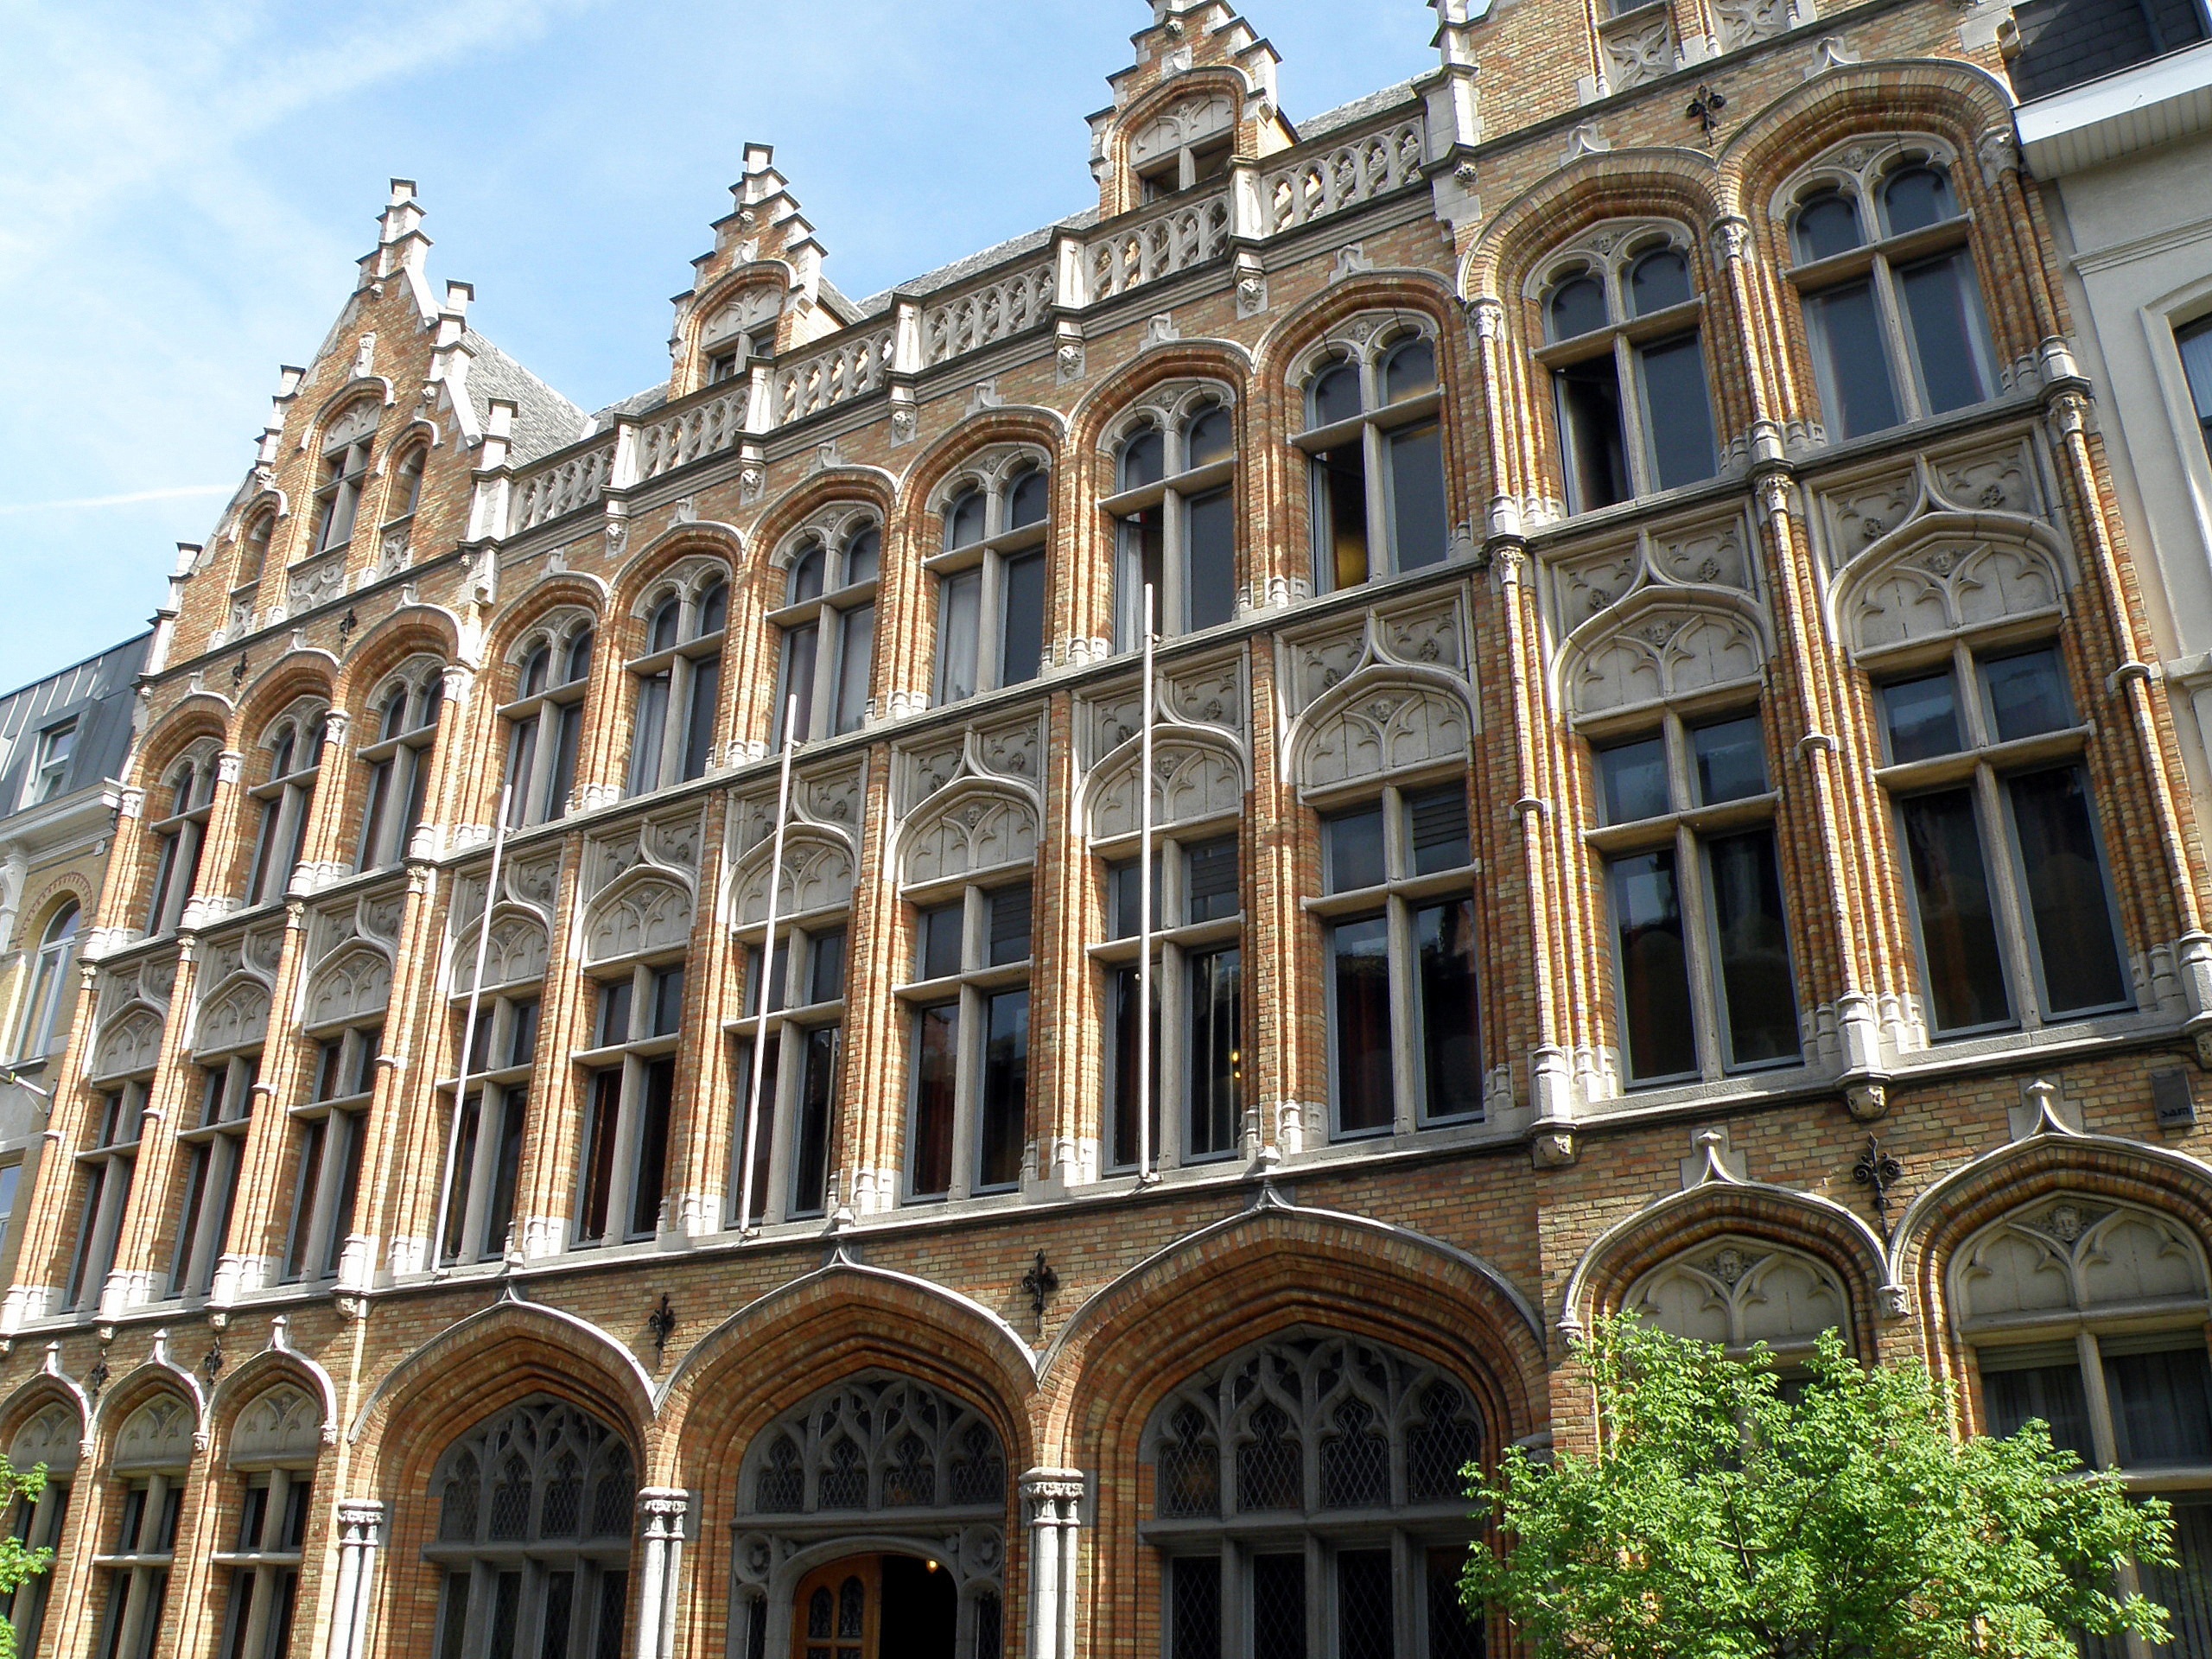
architecture, building, palace, landmark, facade, exterior, historic, belgium, synagogue, front, tourist attraction, estate, antwerpen, classical architecture, belpaire instituut